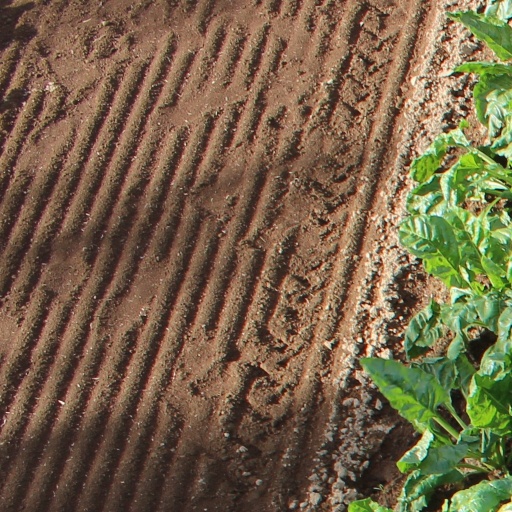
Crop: sugar beet